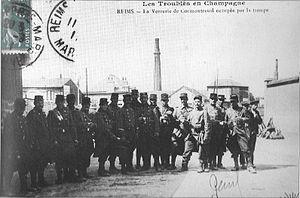
La_verrerie_défendue_par_l'armée_en_1911.
Très liée au monde du vignoble, la famille Charbonneaux s'orienta vers la production de bouteilles après 1870, alors que la demande était forte chez les producteurs de vin de champagne. En 1954, l'usine s'équipa de six machines Lynch ; elle inaugura le plus grand four d'Europe en 1963. En 1959, après la fusion entre Electro Verre et Charbonneaux, la société prit le nom de Sediver pour la fabrication d'isolateurs en verre. Charbonneaux fusionna avec Souchon Neuvesel en 1962. L'usine appartient à BSN depuis 1966. La société s'intitule BSN depuis 1983. Le four 1 est arrêté la même année et l'usine ne fonctionne alors plus qu'avec deux fours.
La révolte des vignerons de la Champagne en 1911, les « cossiers », est la seconde grande manifestation du début du XXᵉ siècle liée à la production de vin. Elle fait suite à la Révolte de 1907 dans le Languedoc bien que les viticulteurs champenois manifestent pour des raisons différentes.
Le 132ᵉ régiment d'infanterie est un régiment d'infanterie de l'Armée de terre française créé sous la Révolution à partir de la 132ᵉ demi-brigade de première formation.